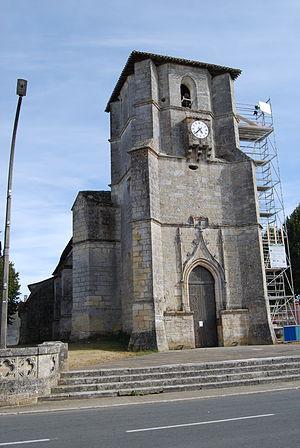
Église Saint-Martin de Nérigean, (Inscrit, 1926) This building is indexed in the Base Mérimée, a database of architectural heritage maintained by the French Ministry of Culture,
Cet article recense les monuments historiques de l'arrondissement de Libourne, dans le département de la Gironde, en France.
Nérigean est une commune du Sud-Ouest de la France, située dans le département de la Gironde, en région Nouvelle-Aquitaine.